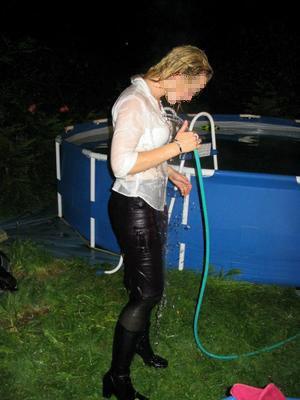
Une femme qui porte des vêtements mouillés.